John Ellis (naturalist)

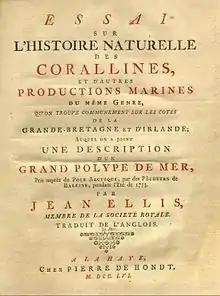

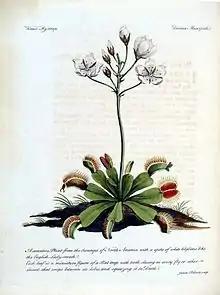
Plate from John Ellis’ ""A Botanical Description of the Dionaea Muscipula""

John Ellis ( – 15 October 1776) aka Jean Ellis was a British linen merchant and naturalist. Ellis was the first to have a published written description of the Venus flytrap and its botanical name.